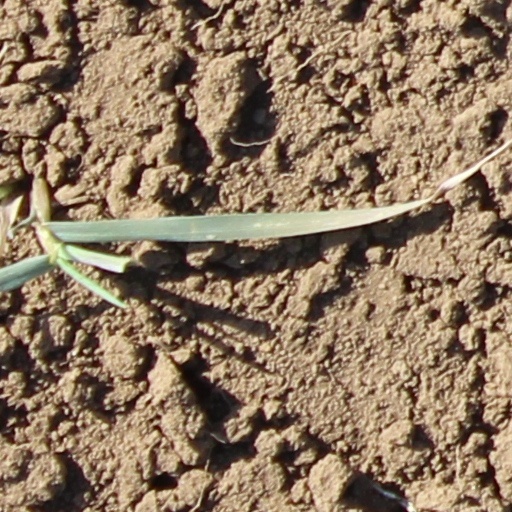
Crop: wheat